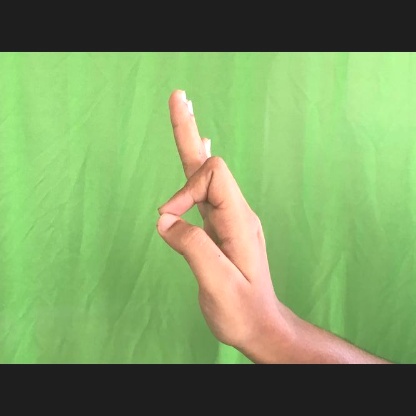
Mudra: Aralam